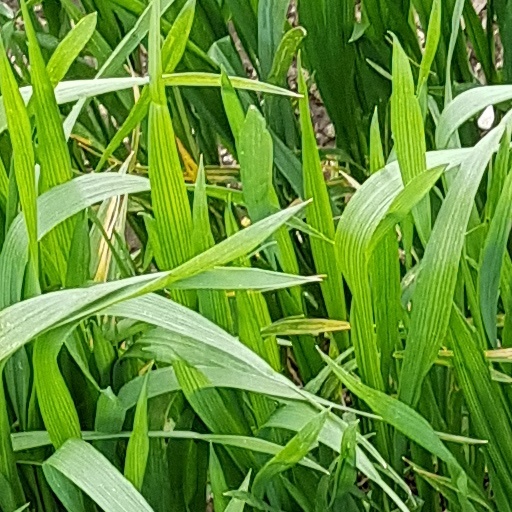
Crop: wheat